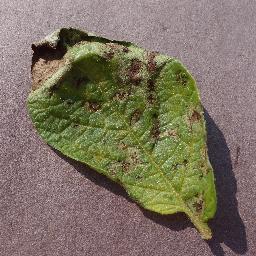
Label: Potato___Late_blight